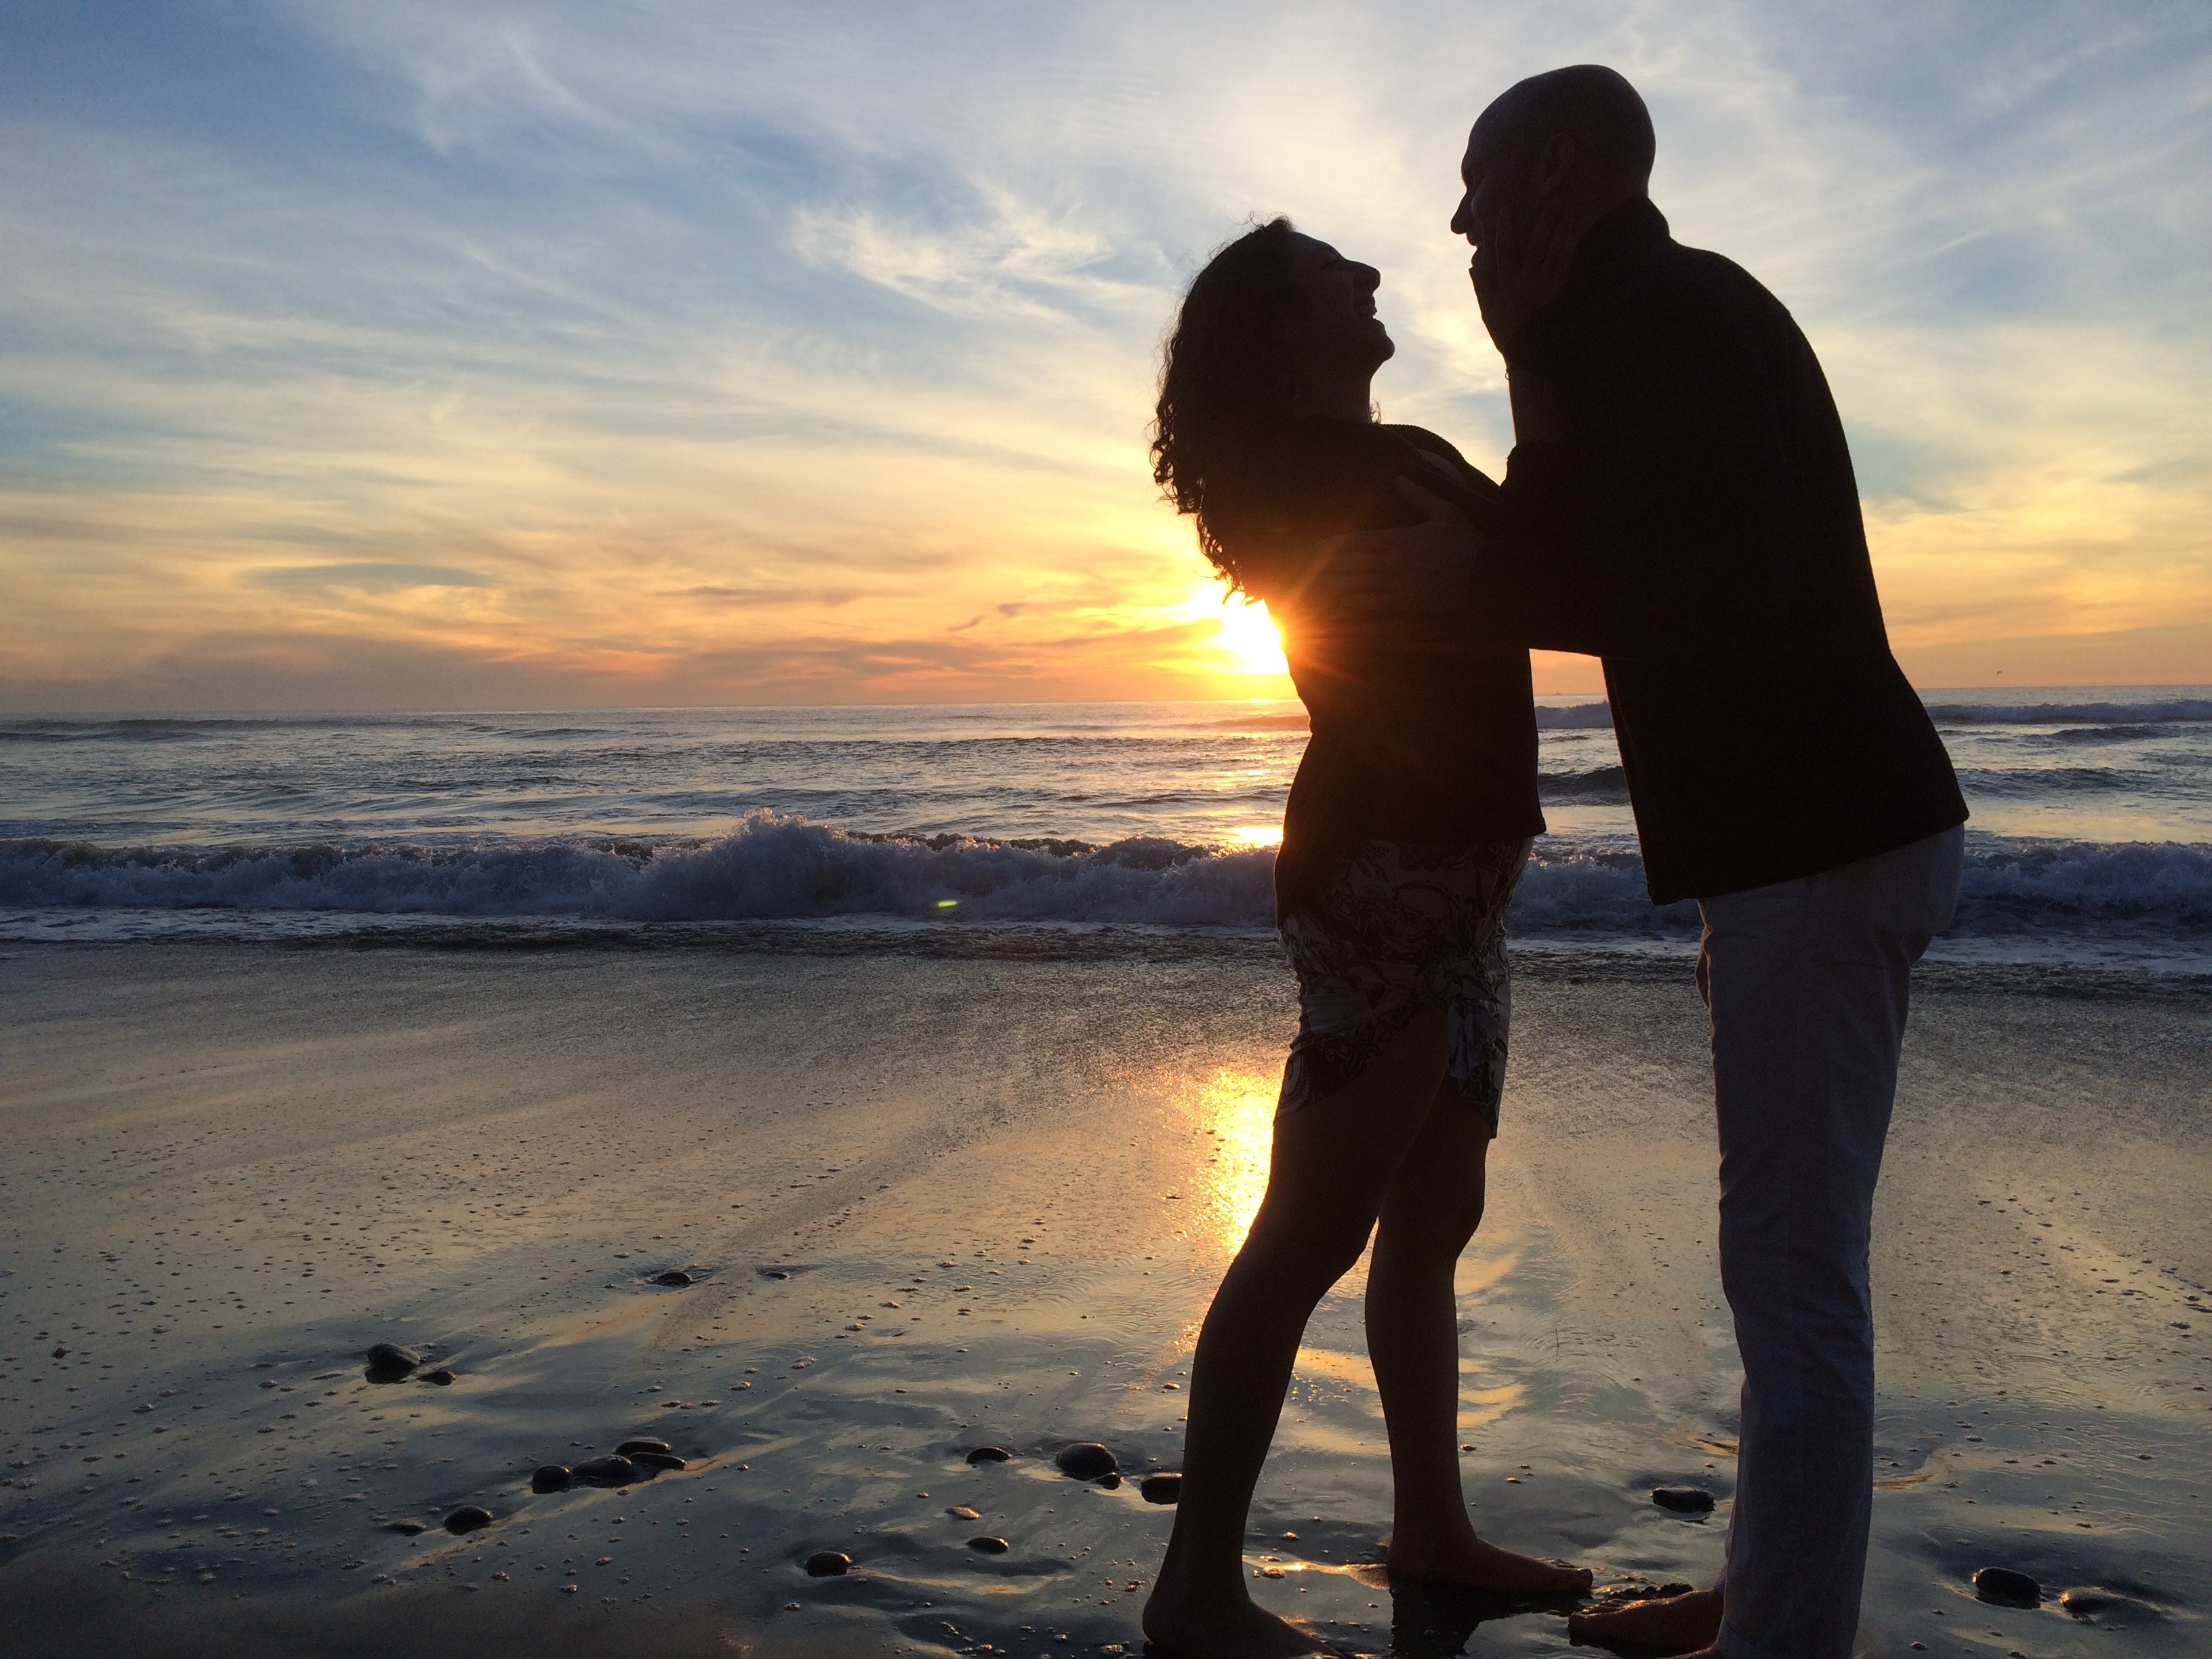
beach, sea, coast, sand, ocean, horizon, sunrise, sunset, sunlight, morning, shore, wave, vacation, love, evening, reflection, kiss, couple, romance, romantic, together, body of water, boyfriend, girlfriend, relationship, lovers, passion, emotion, interaction